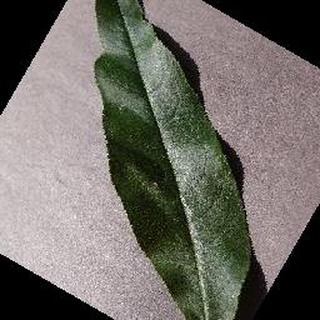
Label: healthy_peach